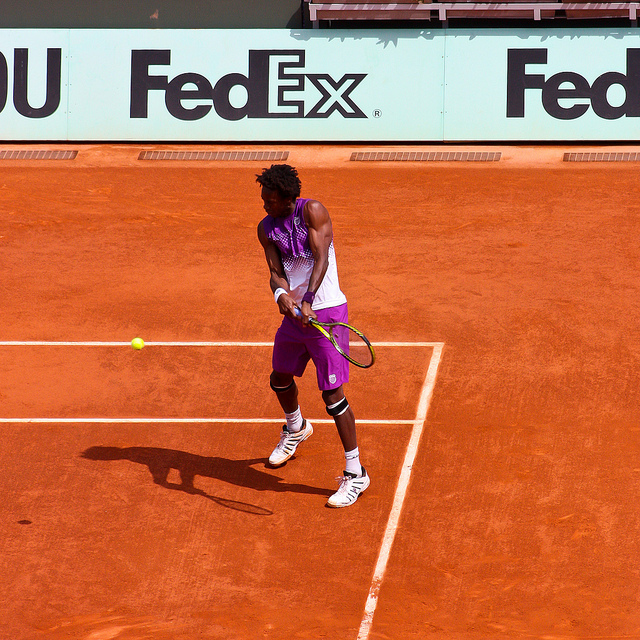
một nam vận động viên tennis đang đưa vợt ra sau để đánh bóng